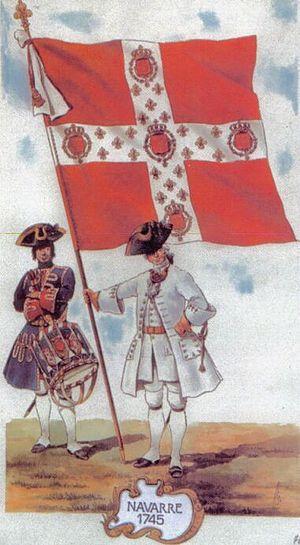
Le régiment de Navarre est un régiment d'infanterie du Royaume de France, créé en 1558 sous le nom de régiment des Gardes du Roi de Navarre, est l'une des plus anciennes unités militaires, l'un des cinq Vieux devenu 5ᵉ régiment d'infanterie de ligne lors de la réorganisation des corps d'infanterie français de 1791.
Le 5ᵉ régiment d'infanterie est un régiment d'infanterie de l'Armée de terre française créé sous la Révolution à partir du régiment de Navarre, un régiment français d'Ancien Régime, l'un des Six Grands Vieux.